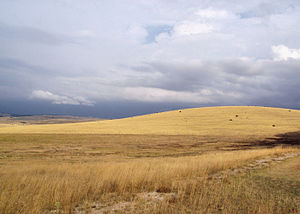
Parc national des Cévennes
Causse Méjean
Parc national des Cévennes eller Nationalpark Cévennes er en af Frankrigs ti nationalparker, der samtidig er verdensarvsområde og biosfærereservat. Den ligger i den sydlige del af landet i bjergområdet Cévennes regionen Occitanie.